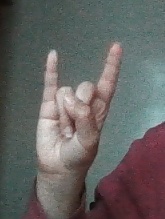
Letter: la